W. P. A. Soundarapandian Nadar

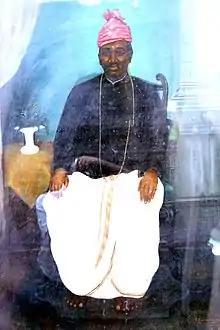
Painting of Ayya Nadar (father of Soundarapandian Nadar) by Gnanaratnam Pillai in 1919. Family collection.

Nadar came from a prominent coffee planter family that owned estates near Kodaikanal. He was the principal leader of the Nadars from the 1920s to 1930s.